Automated cash handling

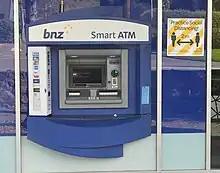
Automatic teller machine (ATM)

Automated cash handling refers to the process of dispensing, counting, and tracking cash within various business environments using software and hardware devices such as banknote processing. Automated cash handling is used by banks, retail stores, check-cashing outlets, payday loan/advance providers, casinos, and more. This process is facilitated through the use of specially designed hardware and software, with the primary goals of preventing loss, deterring theft, and reducing the need for constant manual oversight of cash operations.